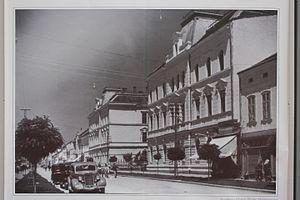
Le bâtiment du Tribunal de district à Šabac se trouve à Šabac, dans le district de Mačva, en Serbie. Il est inscrit sur la liste des monuments culturels protégés de la République de Serbie.